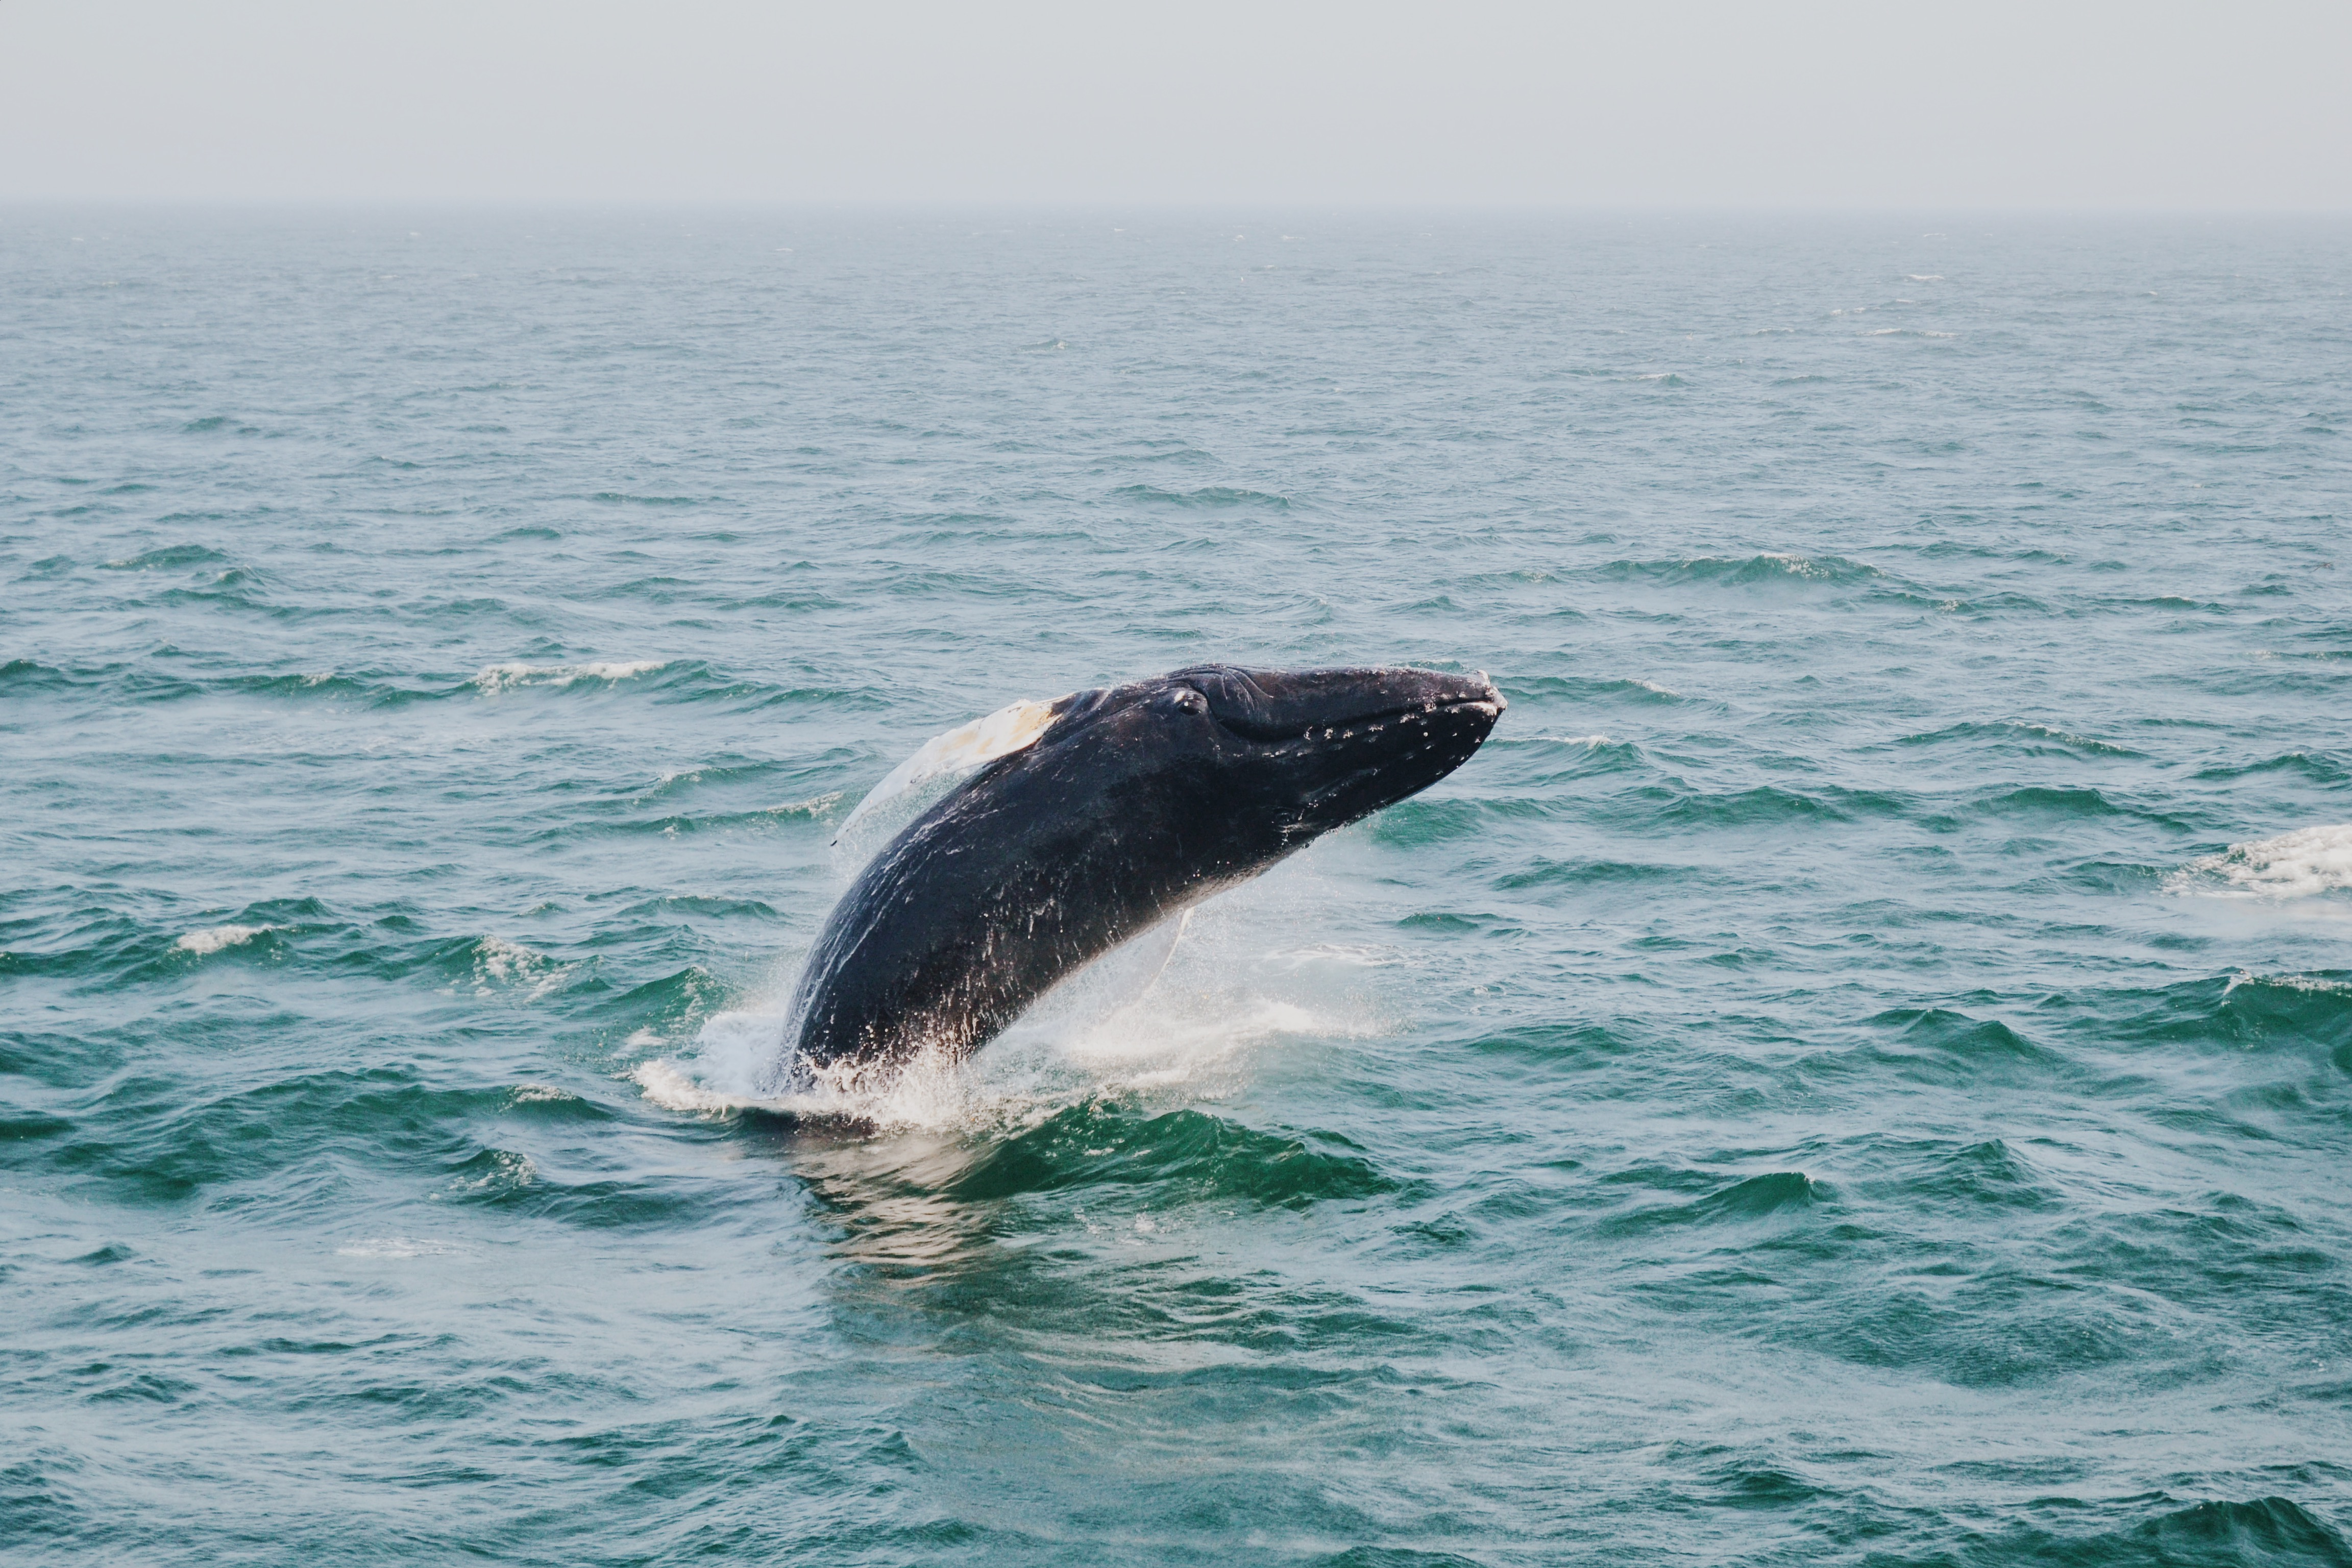
sea, ocean, biology, mammal, humpback whale, vertebrate, whale, marine mammal, wind wave, marine biology, whales dolphins and porpoises, common bottlenose dolphin, short beaked common dolphin, grey whale